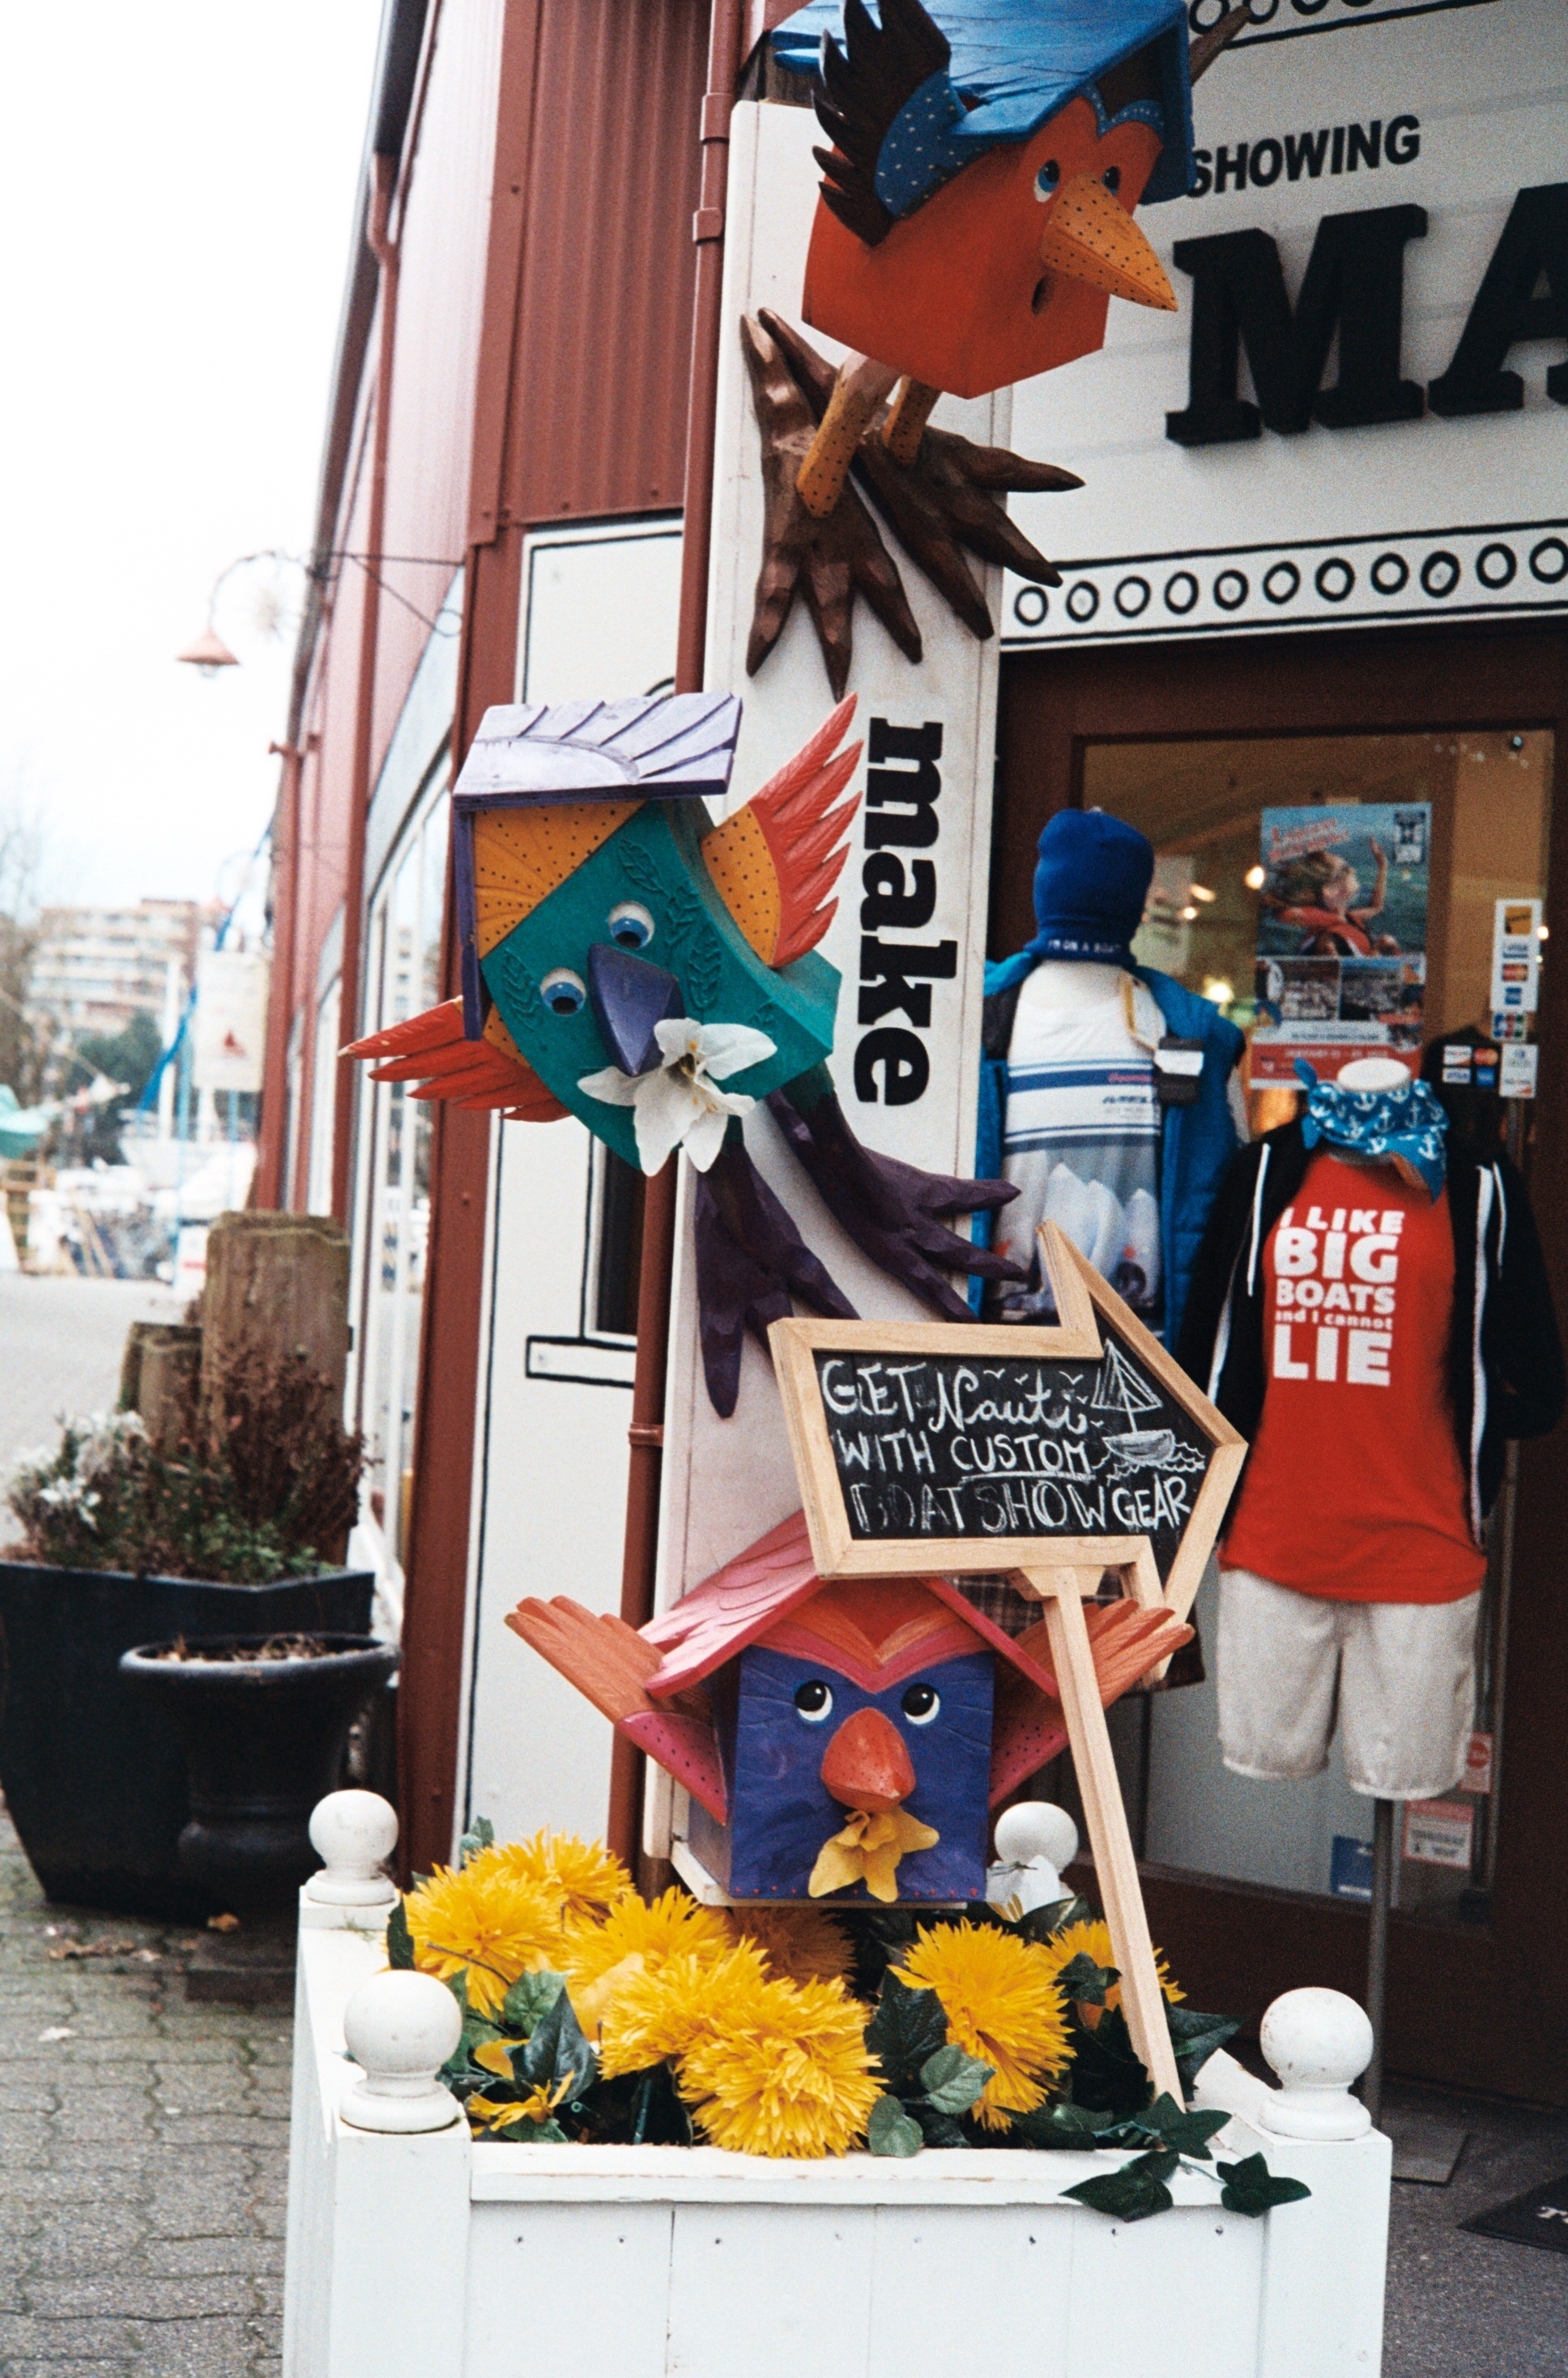
sharp, film, recreation, market, 35mm, konica, canada, granvilleisland, rangefinder, iso400, analogue, konicaautos2, vancouverbc, contrasty, konicahexanon, sekonicl208, lomography400, konicahaxanon45mmf18